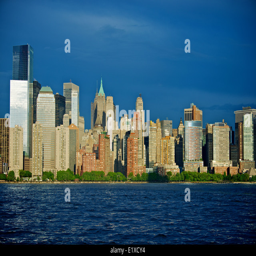
rich colors of skyline after the rain